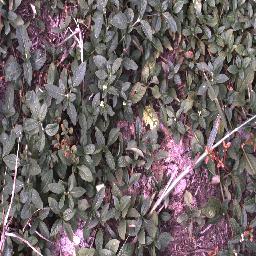
Label: negative